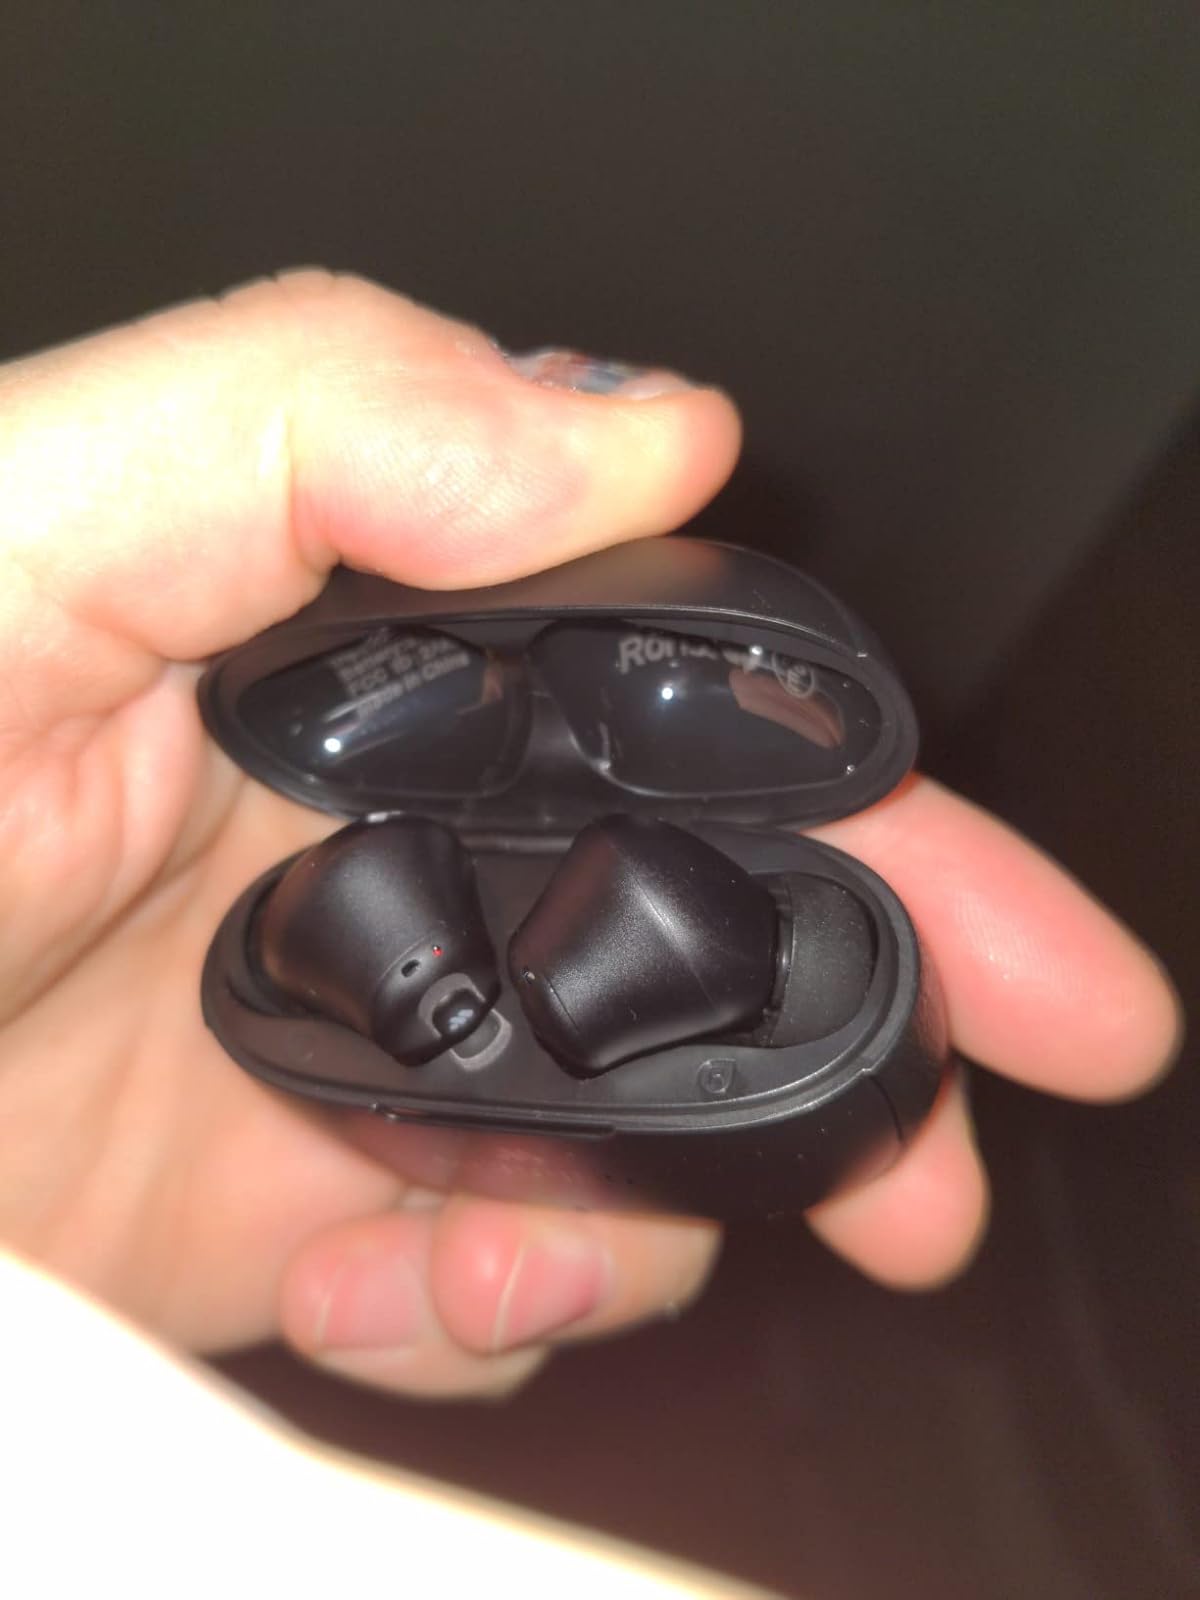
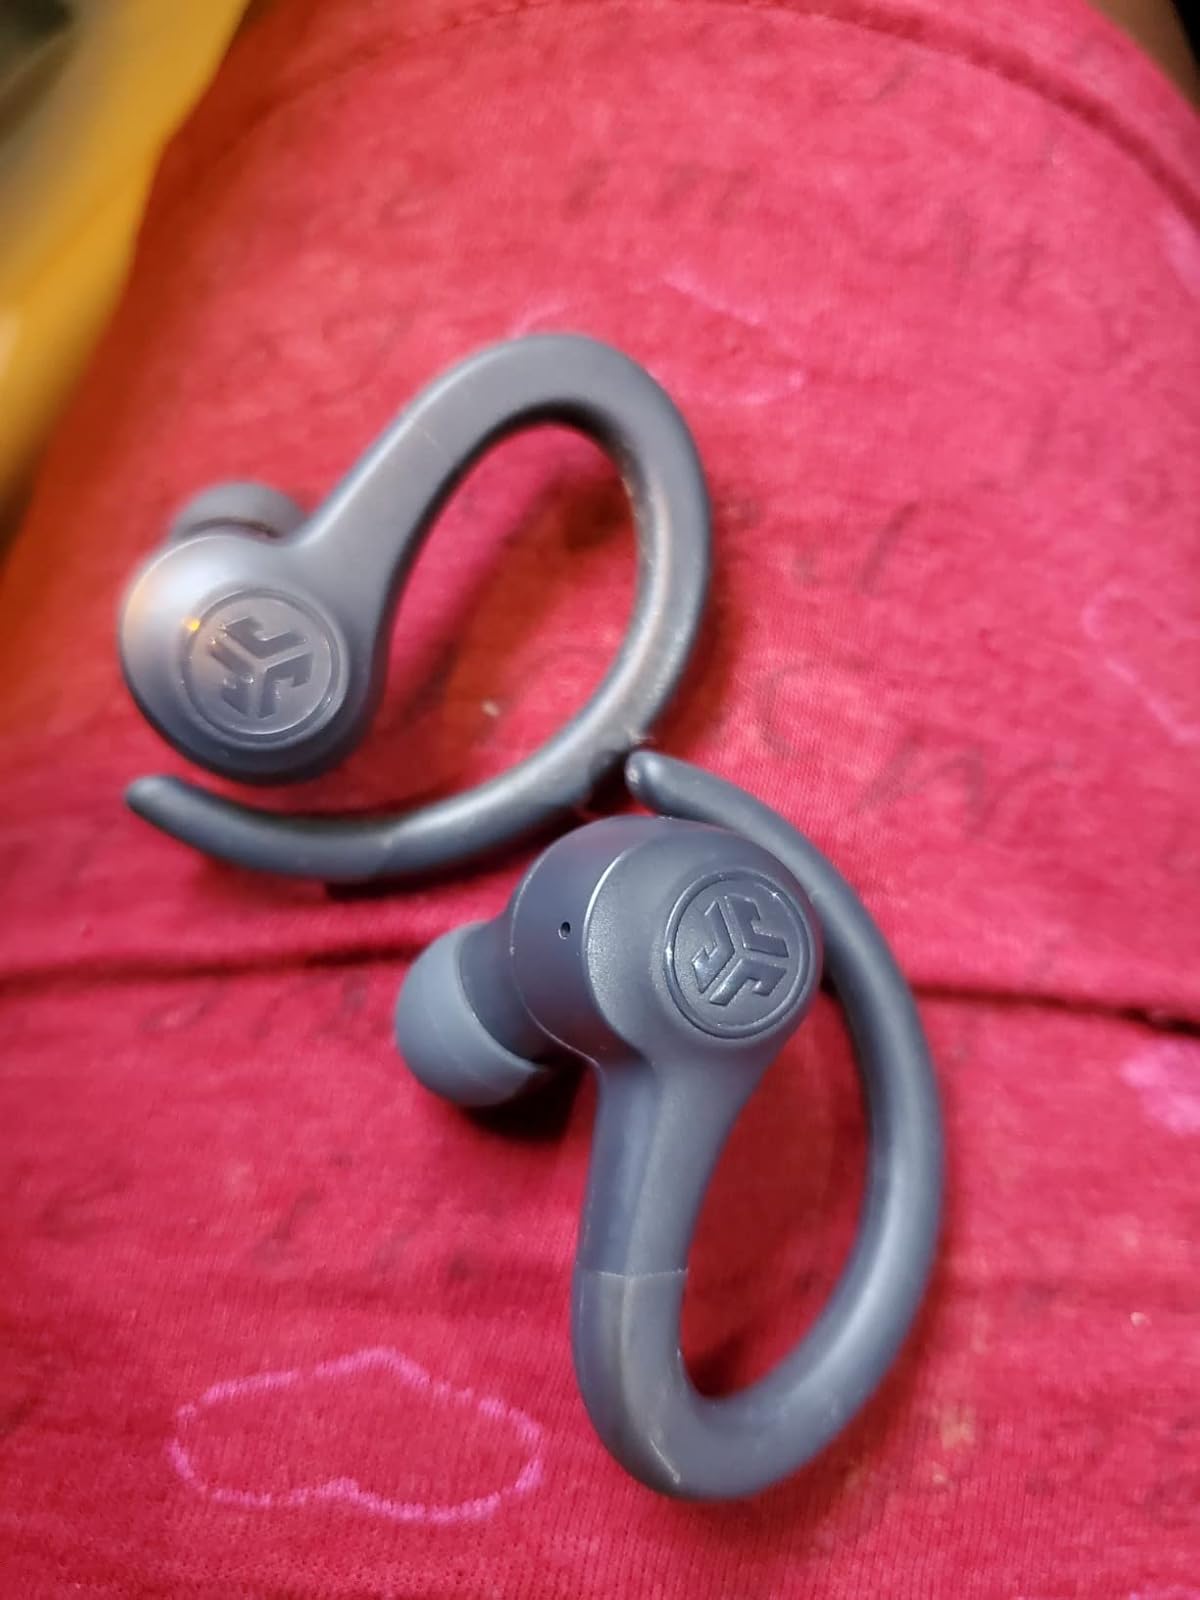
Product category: earbuds
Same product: no